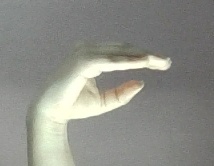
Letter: jeem